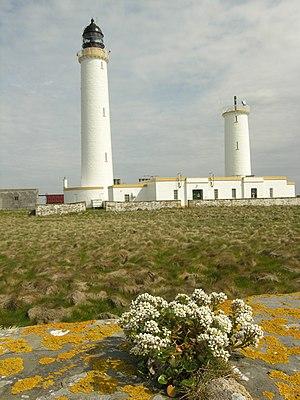
Le phare de Pentland Skerries ou phare de Muckle Skerry, est un phare situé sur Muckle Skerry l'une des îles inhabitées de l'archipel des Pentland Skerries au nord des Highlands en Écosse.